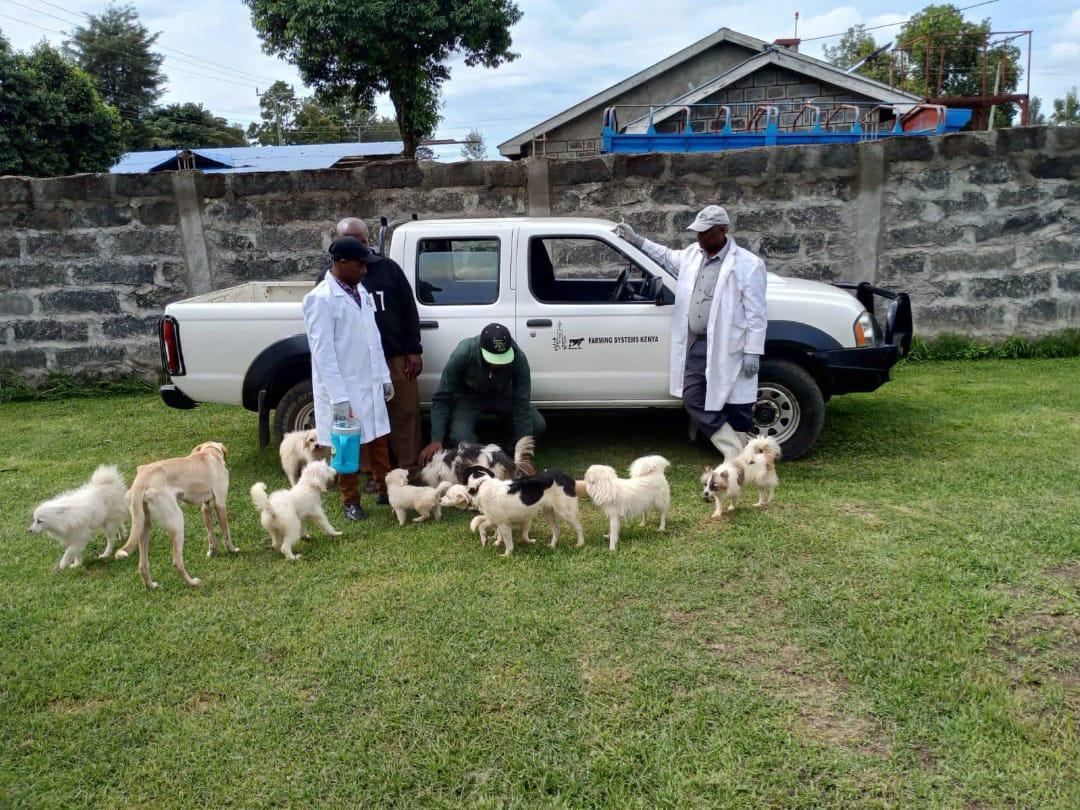
Madaktari wa mifugo wakiwa wamevalia makoti marefu meupe. Madaktari wa mifugo wana wajibu wa kuhakikisha kwamba wanawatibu mifugo au wanyama wakiumwa, lakini pia kuwapa chanjo ili kuwaepusha na maambukizi ya magonjwa mbalimbali.